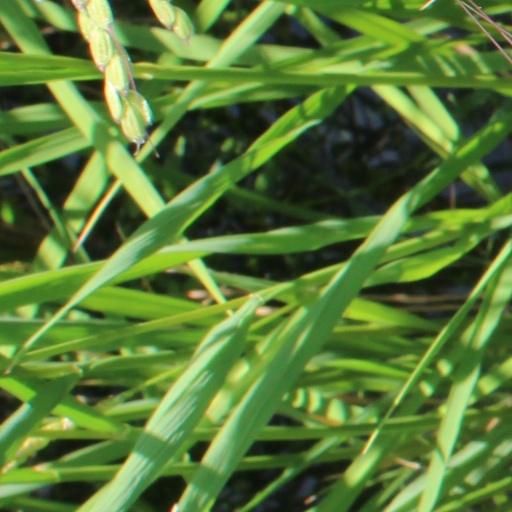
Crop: rice